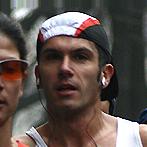
Age: 29